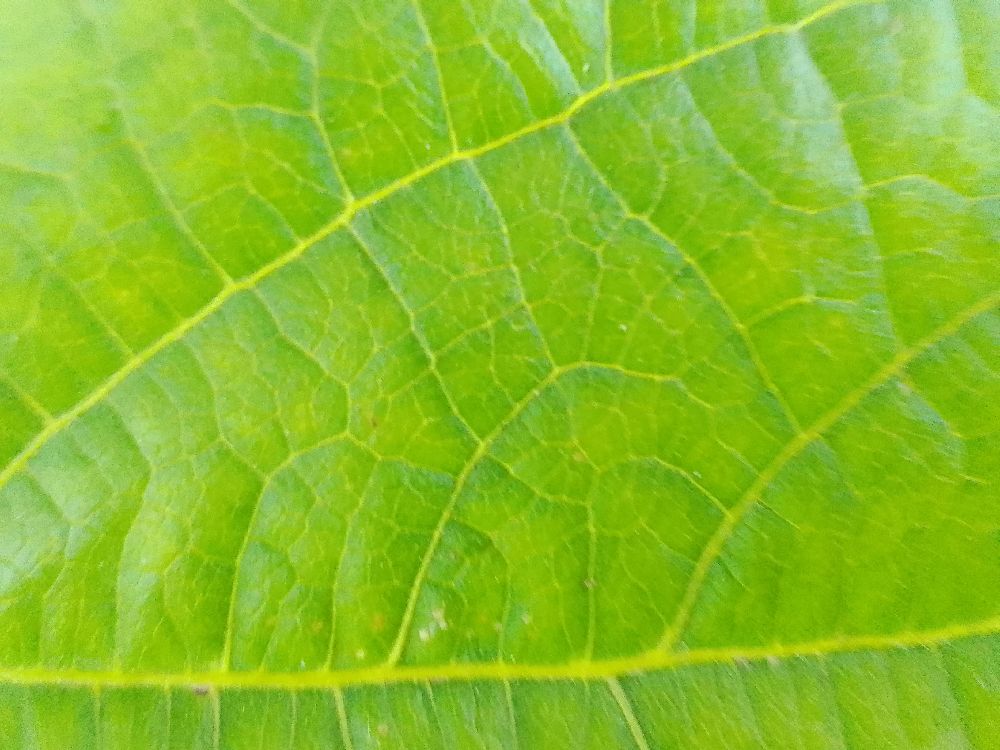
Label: healthy